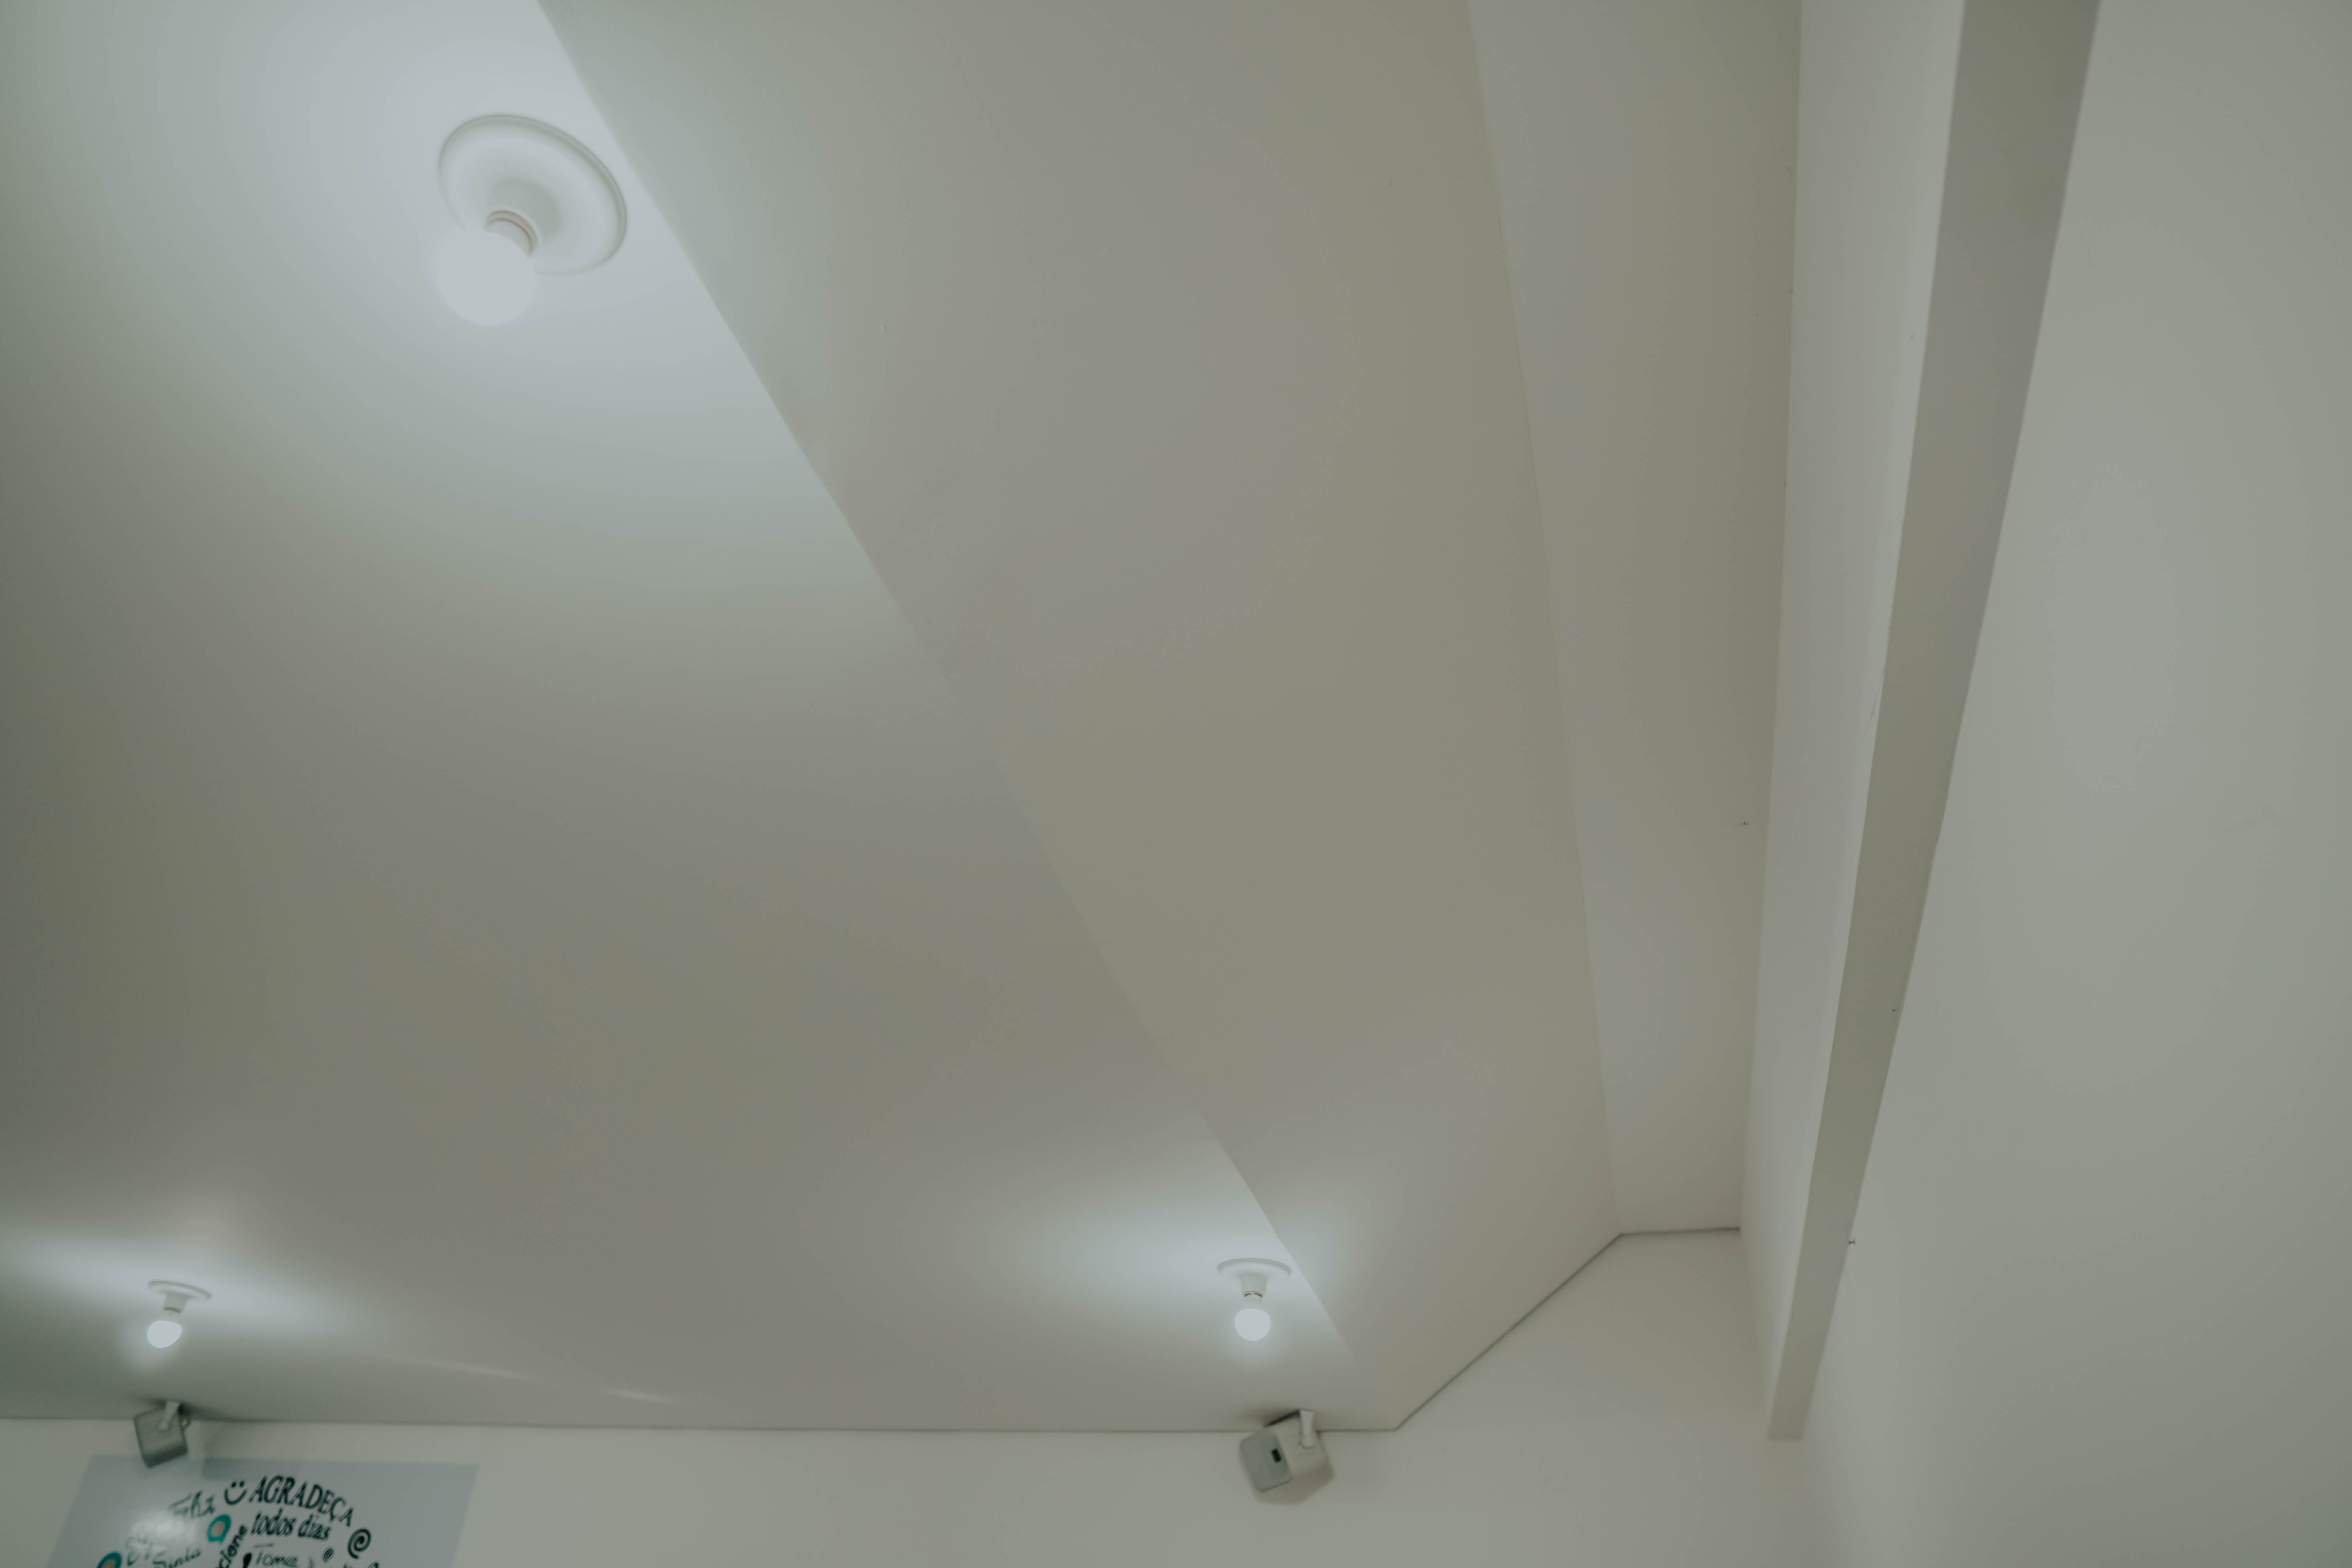
drywall, plaster, lining, ceiling, wall, line, Material property, room, architecture, molding